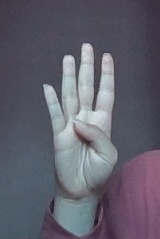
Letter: kaaf